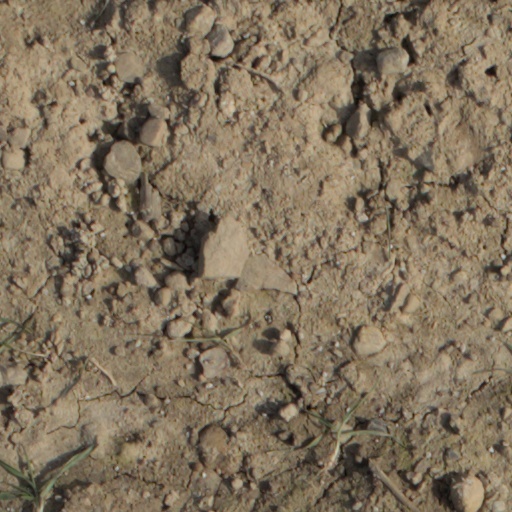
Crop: wheat